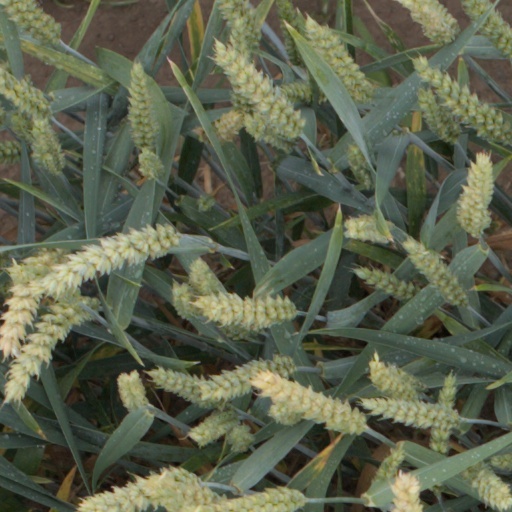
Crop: wheat